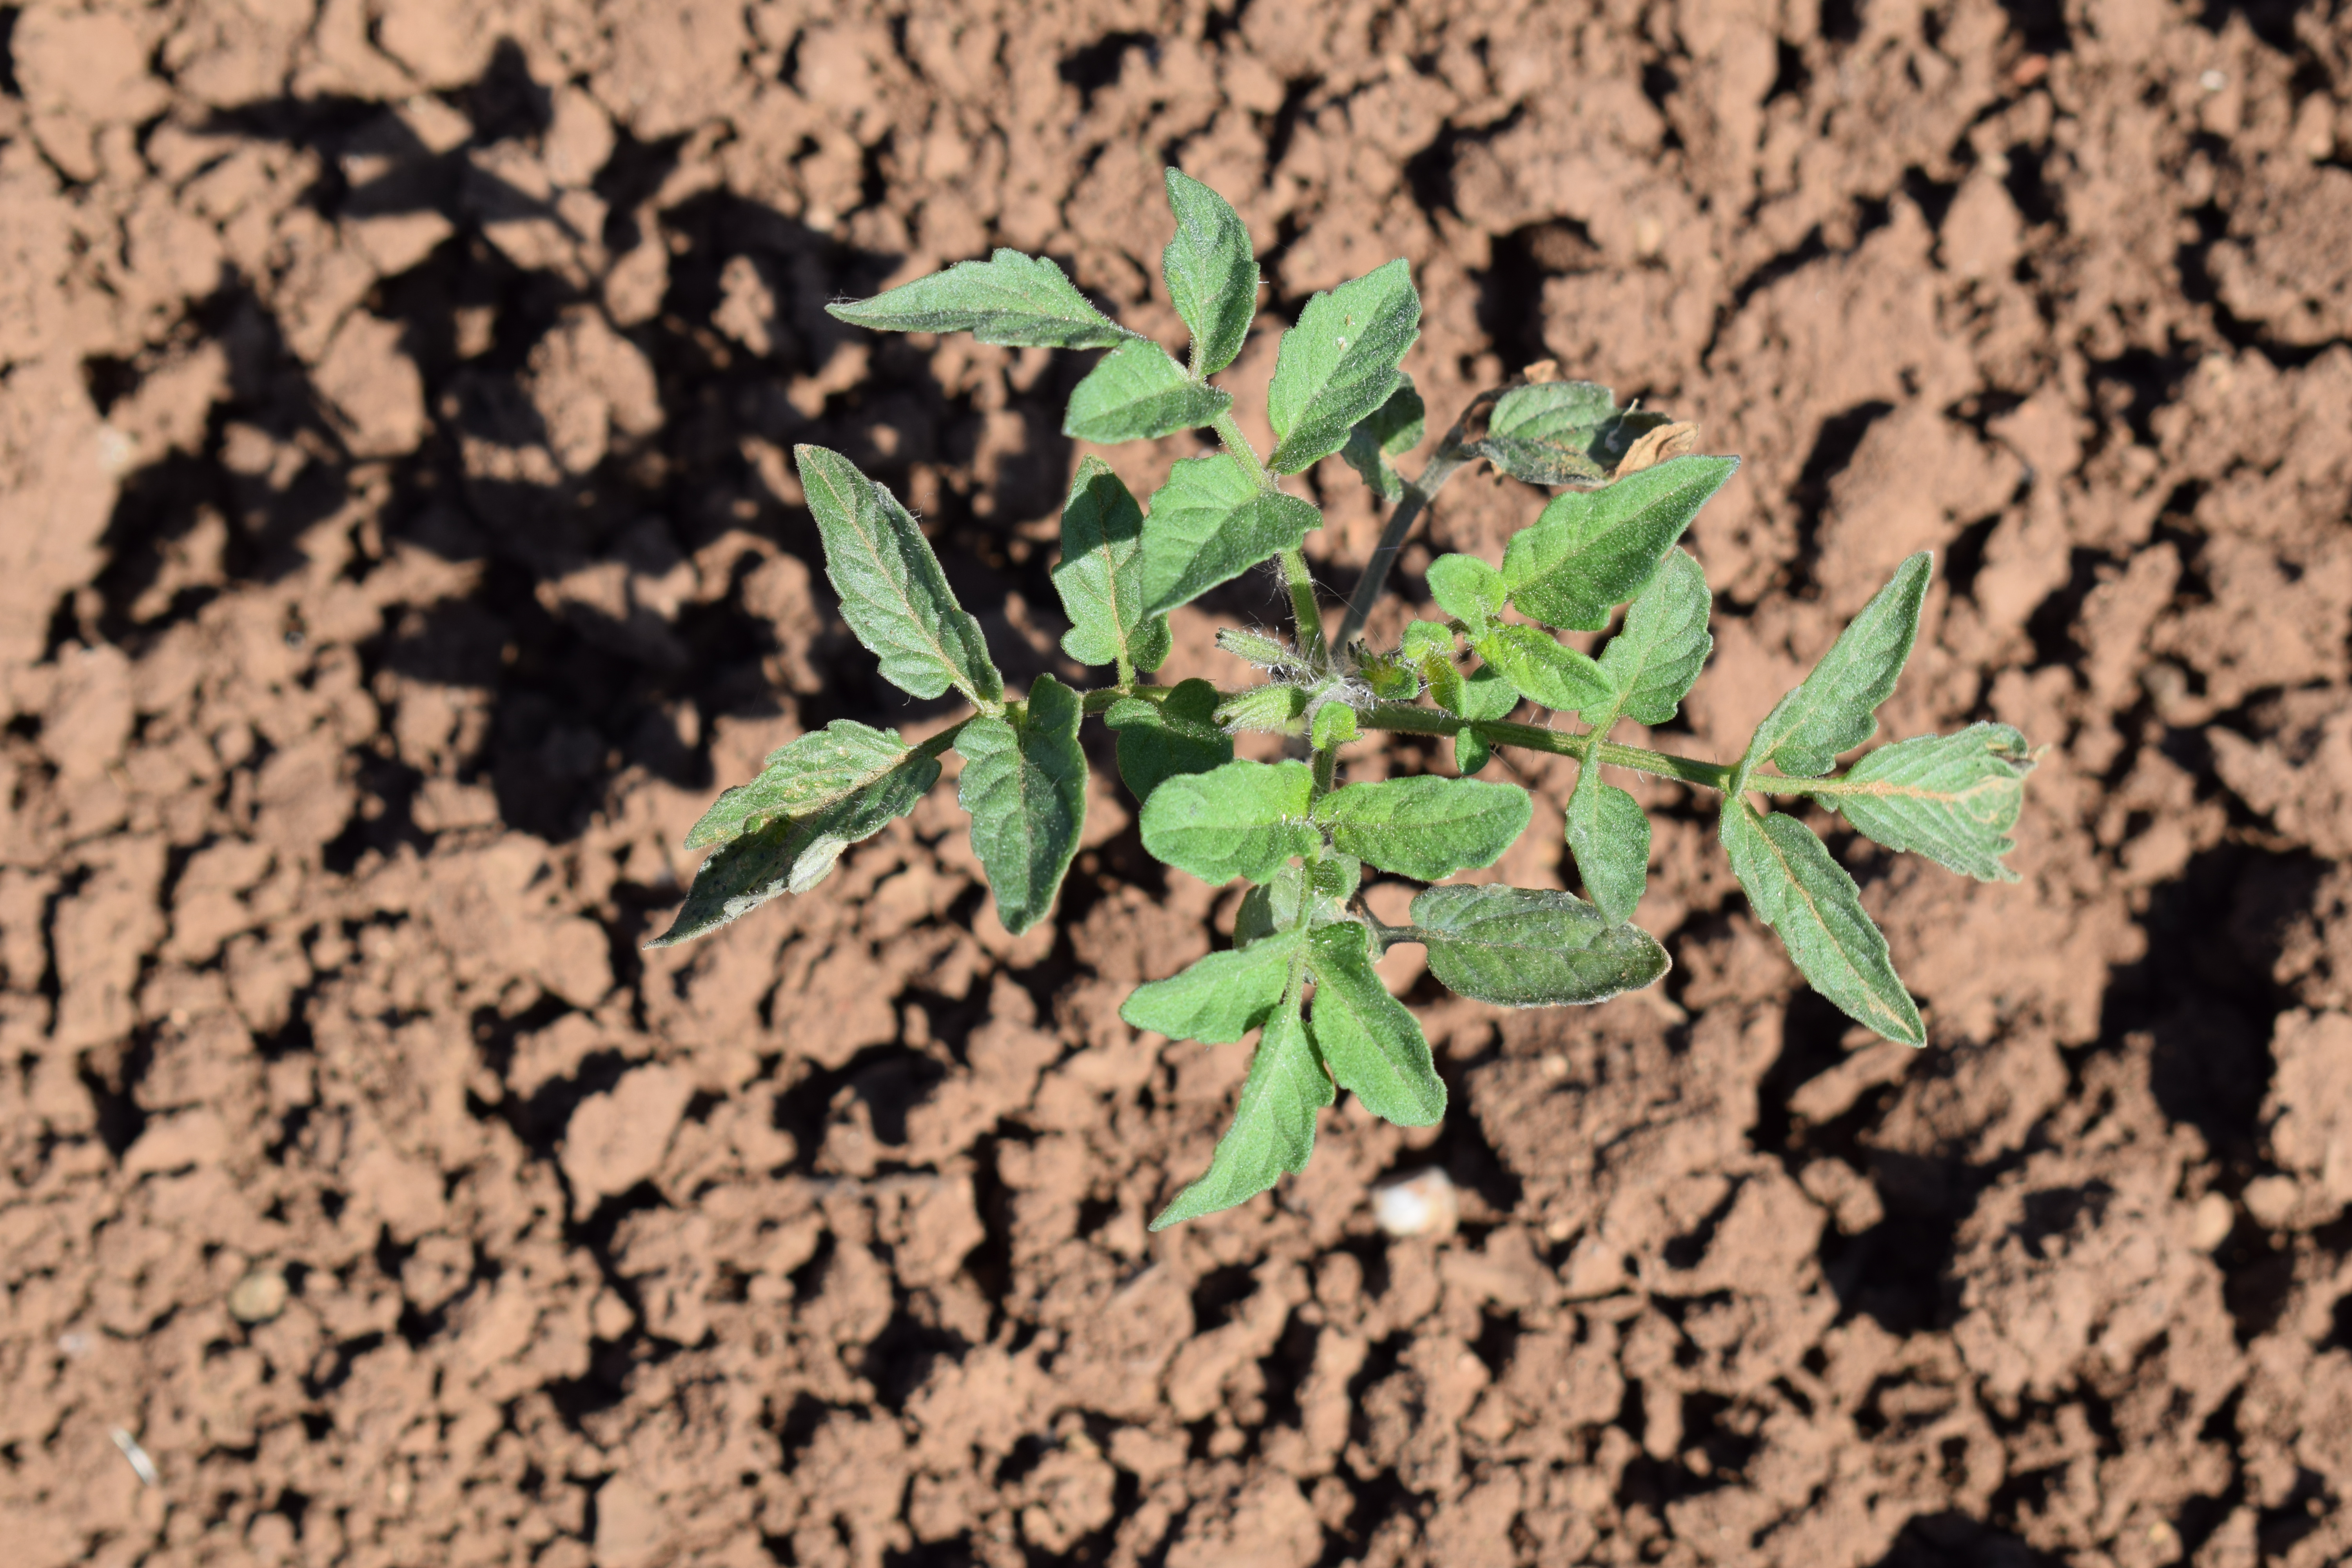
Label: tomato